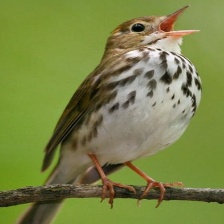
Species: OVENBIRD
Scientific name: SEIURUS AUROCAPILLA